President of Ukraine

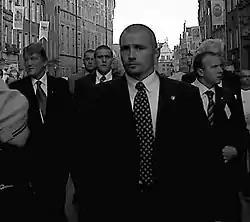
State Security bodyguards surrounding Viktor Yushchenko (far left) in Gdańsk, 2004

In order to impeach the president, they must be suspected of treason to the state or other crimes. A majority in the Verkhovna Rada (226 ayes) must support a procedure of impeachment for it to begin. A temporary investigative commission is established by the parliament for the impeachment investigation. The commission's final conclusions are considered at a parliamentary meeting.